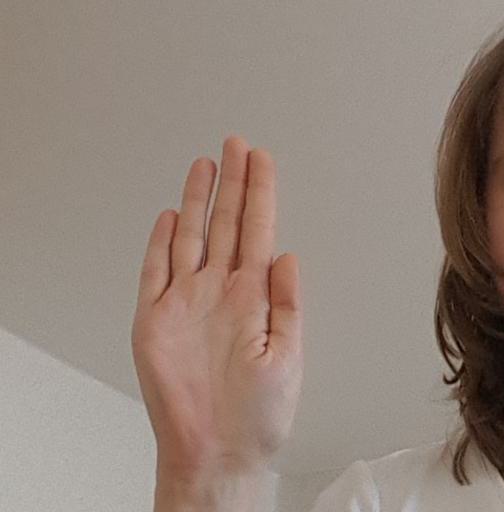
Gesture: stop